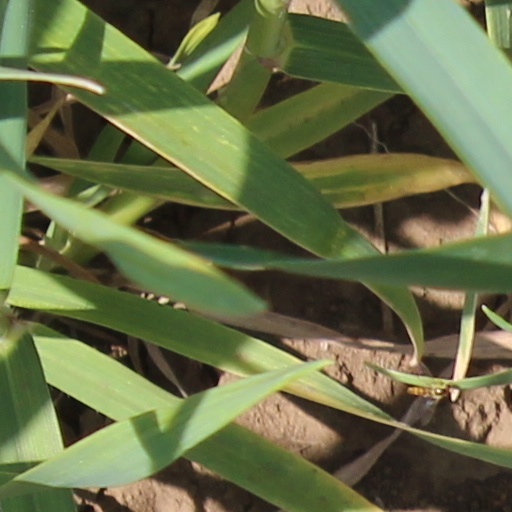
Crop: wheat